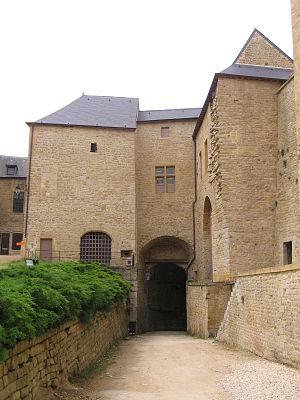
La Givonne est une petite rivière française du département des Ardennes, en ancienne région Champagne-Ardenne, donc en nouvelle région Grand-Est, affluent en rive droite de la Meuse.